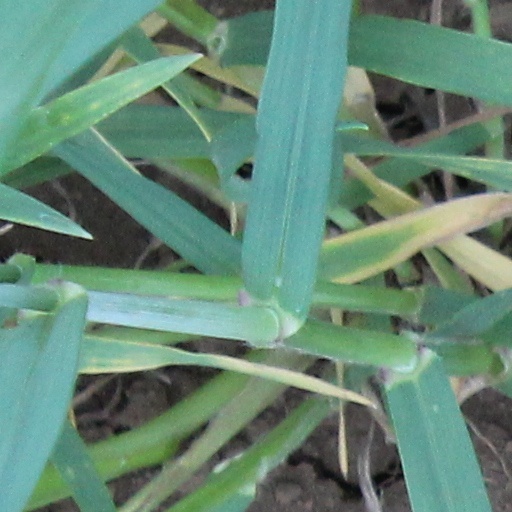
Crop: wheat